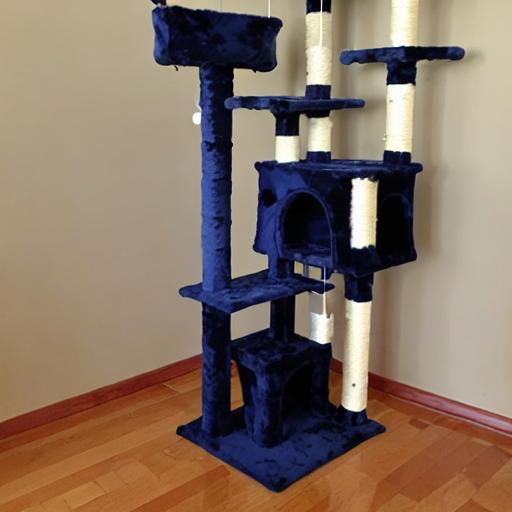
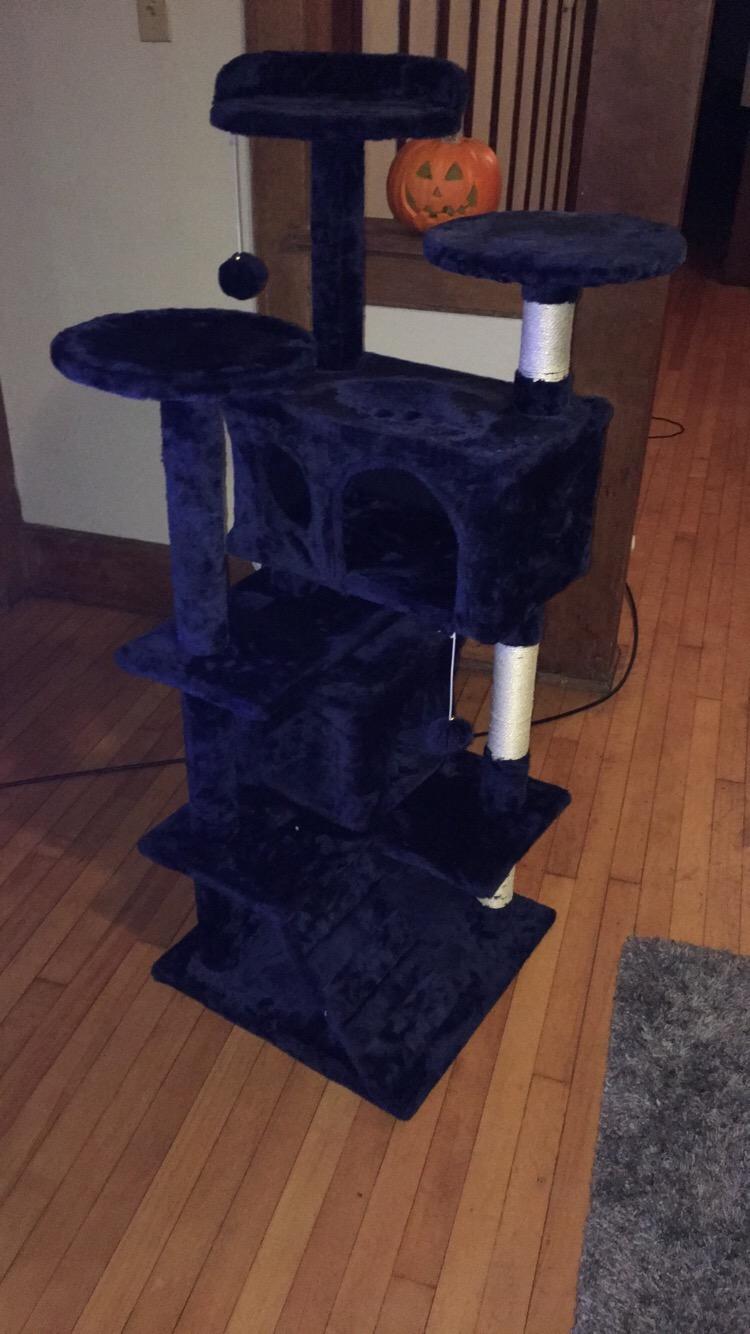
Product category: items_cat tree
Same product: no